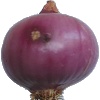
Label: Onion Red Peeled 1